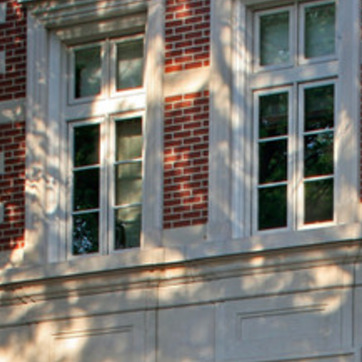
Material: brick